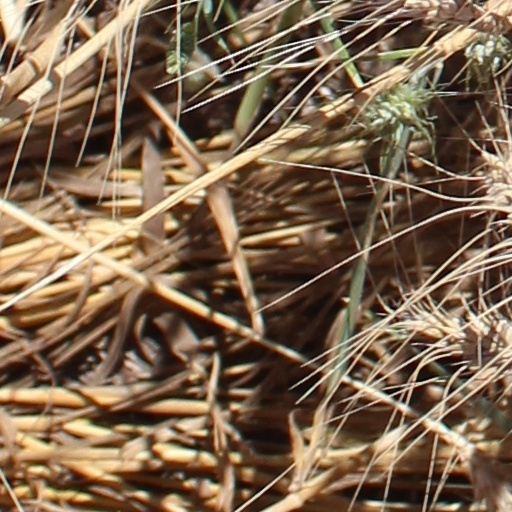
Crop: wheat